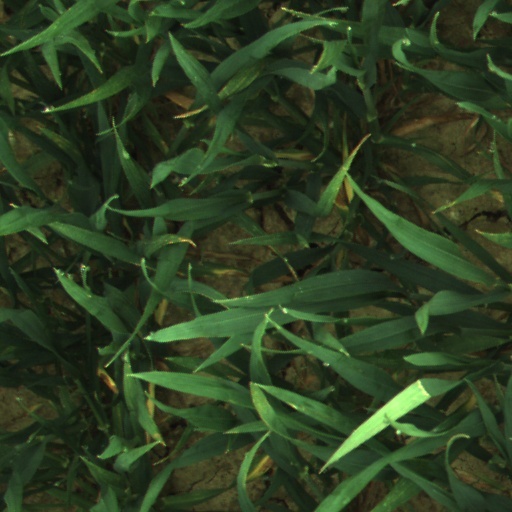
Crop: wheat